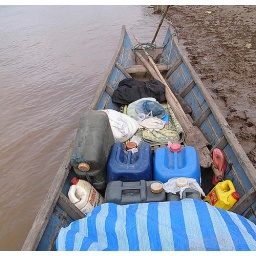
In the front of the boat there were some luggage and petrol in plastic cans and a pair of paddles.